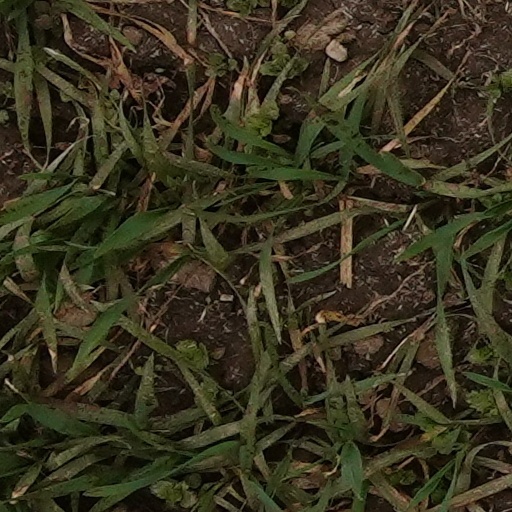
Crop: wheat